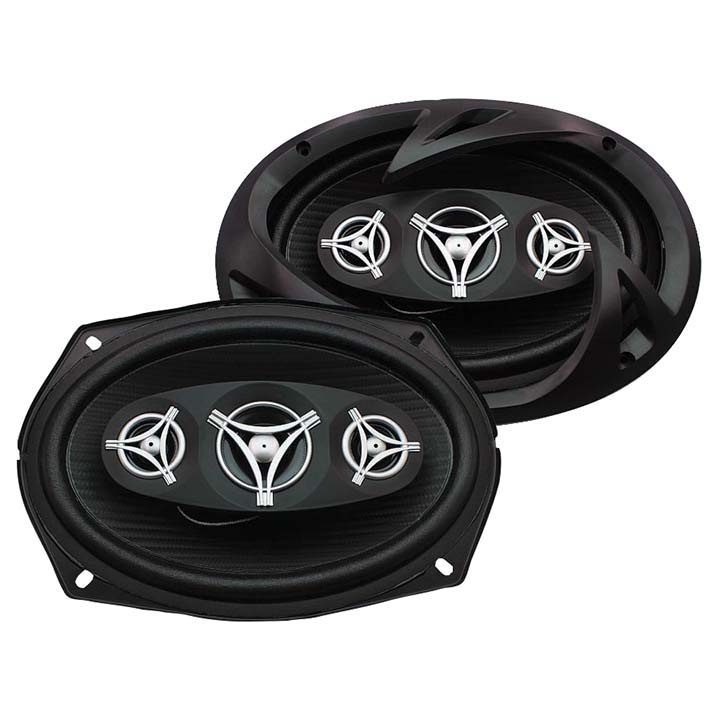
Power Acoustik EF-694 6"x9" 300W RMS Edge Series 2-Way Coaxial Speaker System
6x9" Edge Series Coaxial Car Speakers Power Handling: Peak: 800 watts per pair / 400 watts each RMS: 300 watts per pair / 150 watts each Carbon fiber injection molded midwoofer Woven cloth surround 2" Balanced dome mylar midrange Two 1-1/4" Balanced dome tweeters 1" Voice coil on aluminum former Improved efficiency diaphragm and magnet motor structure Top-mount Depth: 3-1/4" 4 ohms impedance Frequency Response: 45-20,000 Hz Sensitivity: 93dB
Brand: Power Acoustik
Category: Vehicles & Parts > Vehicle Parts & Accessories > Motor Vehicle Electronics > Motor Vehicle Speakers